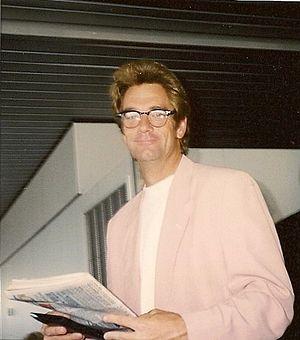
Huey Lewis, né Hugh Anthony Cregg III le 5 juillet 1950 à New York, est un auteur-compositeur-interprète américain.